Klapmeier brothers

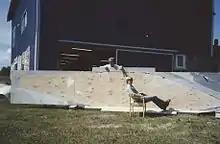
Klapmeier brothers in 1984 outside their parents' dairy barn near Baraboo, Wisconsin (Alan sitting in chair as Dale holds up a cutout of the first Cirrus VK-30)

Soon after Dale graduated from college the brothers formed an aircraft company in January 1984, which they named "Cirrus Design" (now known as Cirrus Aircraft) in remembrance of a summer drive they had a few years prior when they saw cirrus clouds on the horizon and wished that they were flying. Once they started the company, the Klapmeiers called upon Alan's former college roommate, Jeff Viken, to help out with their new design: the VK-30 (VK standing for Viken-Klapmeier). Viken was an aeronautical engineer who eventually married another aeronautical engineer, Sally Viken, and the unpaid Cirrus staff grew to four volunteers (with occasional help from the Klapmeiers' high school friend, Scott Ellenberger). The Cirrus VK-30 was a single-engine five-seat composite pusher with conventional wings and tail. Alan and Dale moved into the family farmhouse to be closer to the project and began work on the airplane in the basement of the barn "down where the cows were". They all pitched in with the designing and balanced that with hands-on labor. Jeff designed the airfoil while Sally designed the flap system. The four of them would finish designing a part or a system, build it, and return to designing. Experimental aircraft innovator Molt Taylor gave the Klapmeiers and Vikens technical advice surrounding the VK-30.